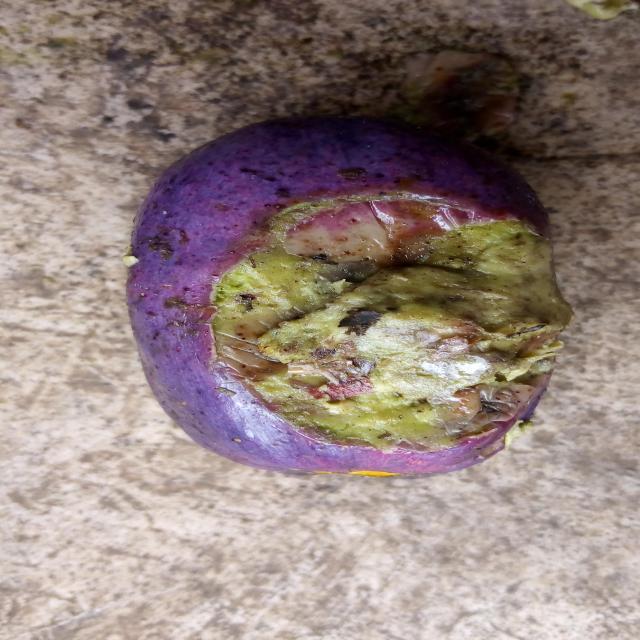
Plum grade: rotten